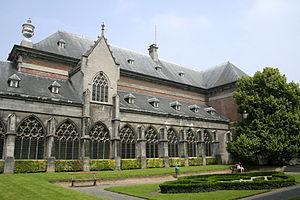
Tournai (Belgique), Fragment du cloître de l’ancienne abbaye Saint-Martin.
La liste des monastères en Belgique a pour but de recenser, sur le territoire de la Belgique, tous les monastères, c'est-à-dire ceux qui correspondent à des chartreuses, des abbayes ou des prieurés, mais aussi ceux qui le sont au sens strict. Il est précisé à chaque fois :
La brasserie Brunehaut est située à Rongy, village de la commune de Brunehaut en Belgique.
Cet article présente la liste des abbayes en Belgique, et reprend, pour chaque abbaye passée ou actuelle, sur le territoire de la Belgique, sa localisation précise, la date et les circonstances de sa fondation, son ordre religieux de rattachement et la situation actuelle de l'abbaye.